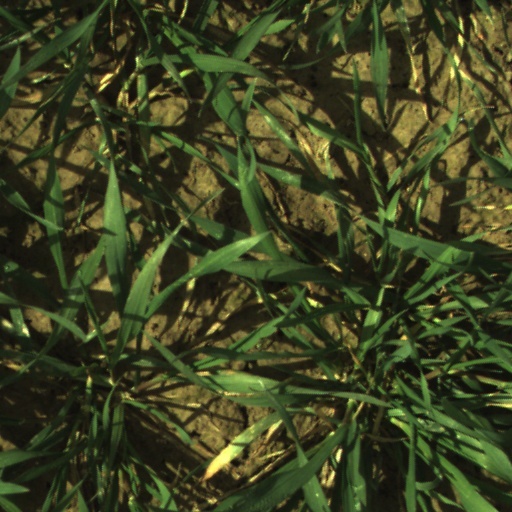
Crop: wheat